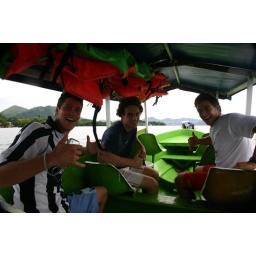
Take a boat ride in the lake